Merdeka Square, Kota Kinabalu

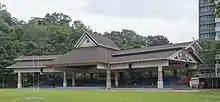
Merdeka Square with new building in 2014.

Merdeka Square is a square located in Kota Kinabalu, Sabah, Malaysia. The square has a capacity of around 5,000.